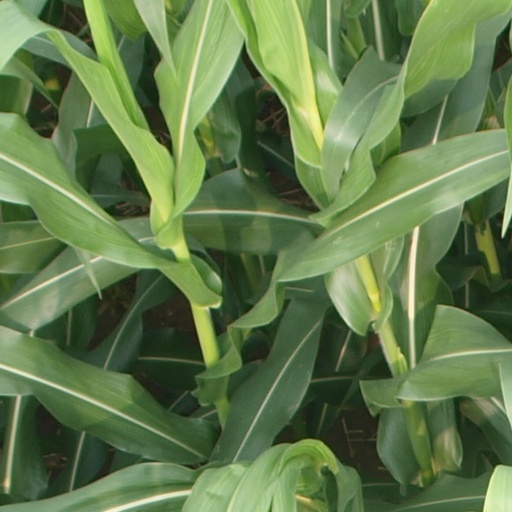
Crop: maize; corn